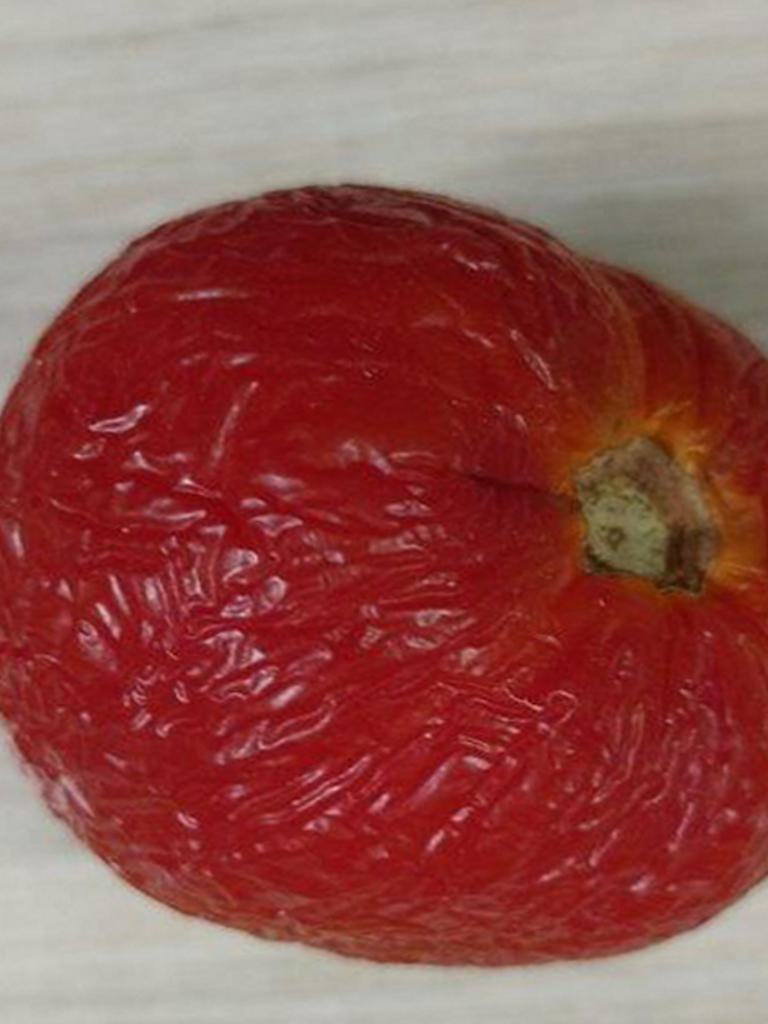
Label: Rotten